Rio 2

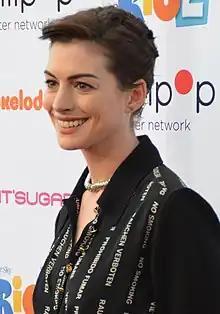
Anne Hathaway at the film's screening at Nickelodeon Studios in Burbank, California, on April 26, 2014

On January 25, 2012, while speaking to the Associated Press, Sérgio Mendes who co-wrote a song for the first film spoke about the sequel, saying: "I think the plan is for the movie to come three or four months before the World Cup. Fox has been talking about (it) and it looks like it's going to happen. We're going to have a meeting I think next week and Carlos is coming to town to tell us the story, and it looks like it's a go." In April 2012, "Deadline Hollywood" reported that Jesse Eisenberg had signed up to reprise his role as Blu, and Anne Hathaway had also signed on to reprise her role as Jewel. In October 2012, "Variety" stated that Carlos Saldanha had officially signed a five-year deal with 20th Century Fox that allows him to helm live-action and/or animated films, with the sequel being part of that contractual agreement.